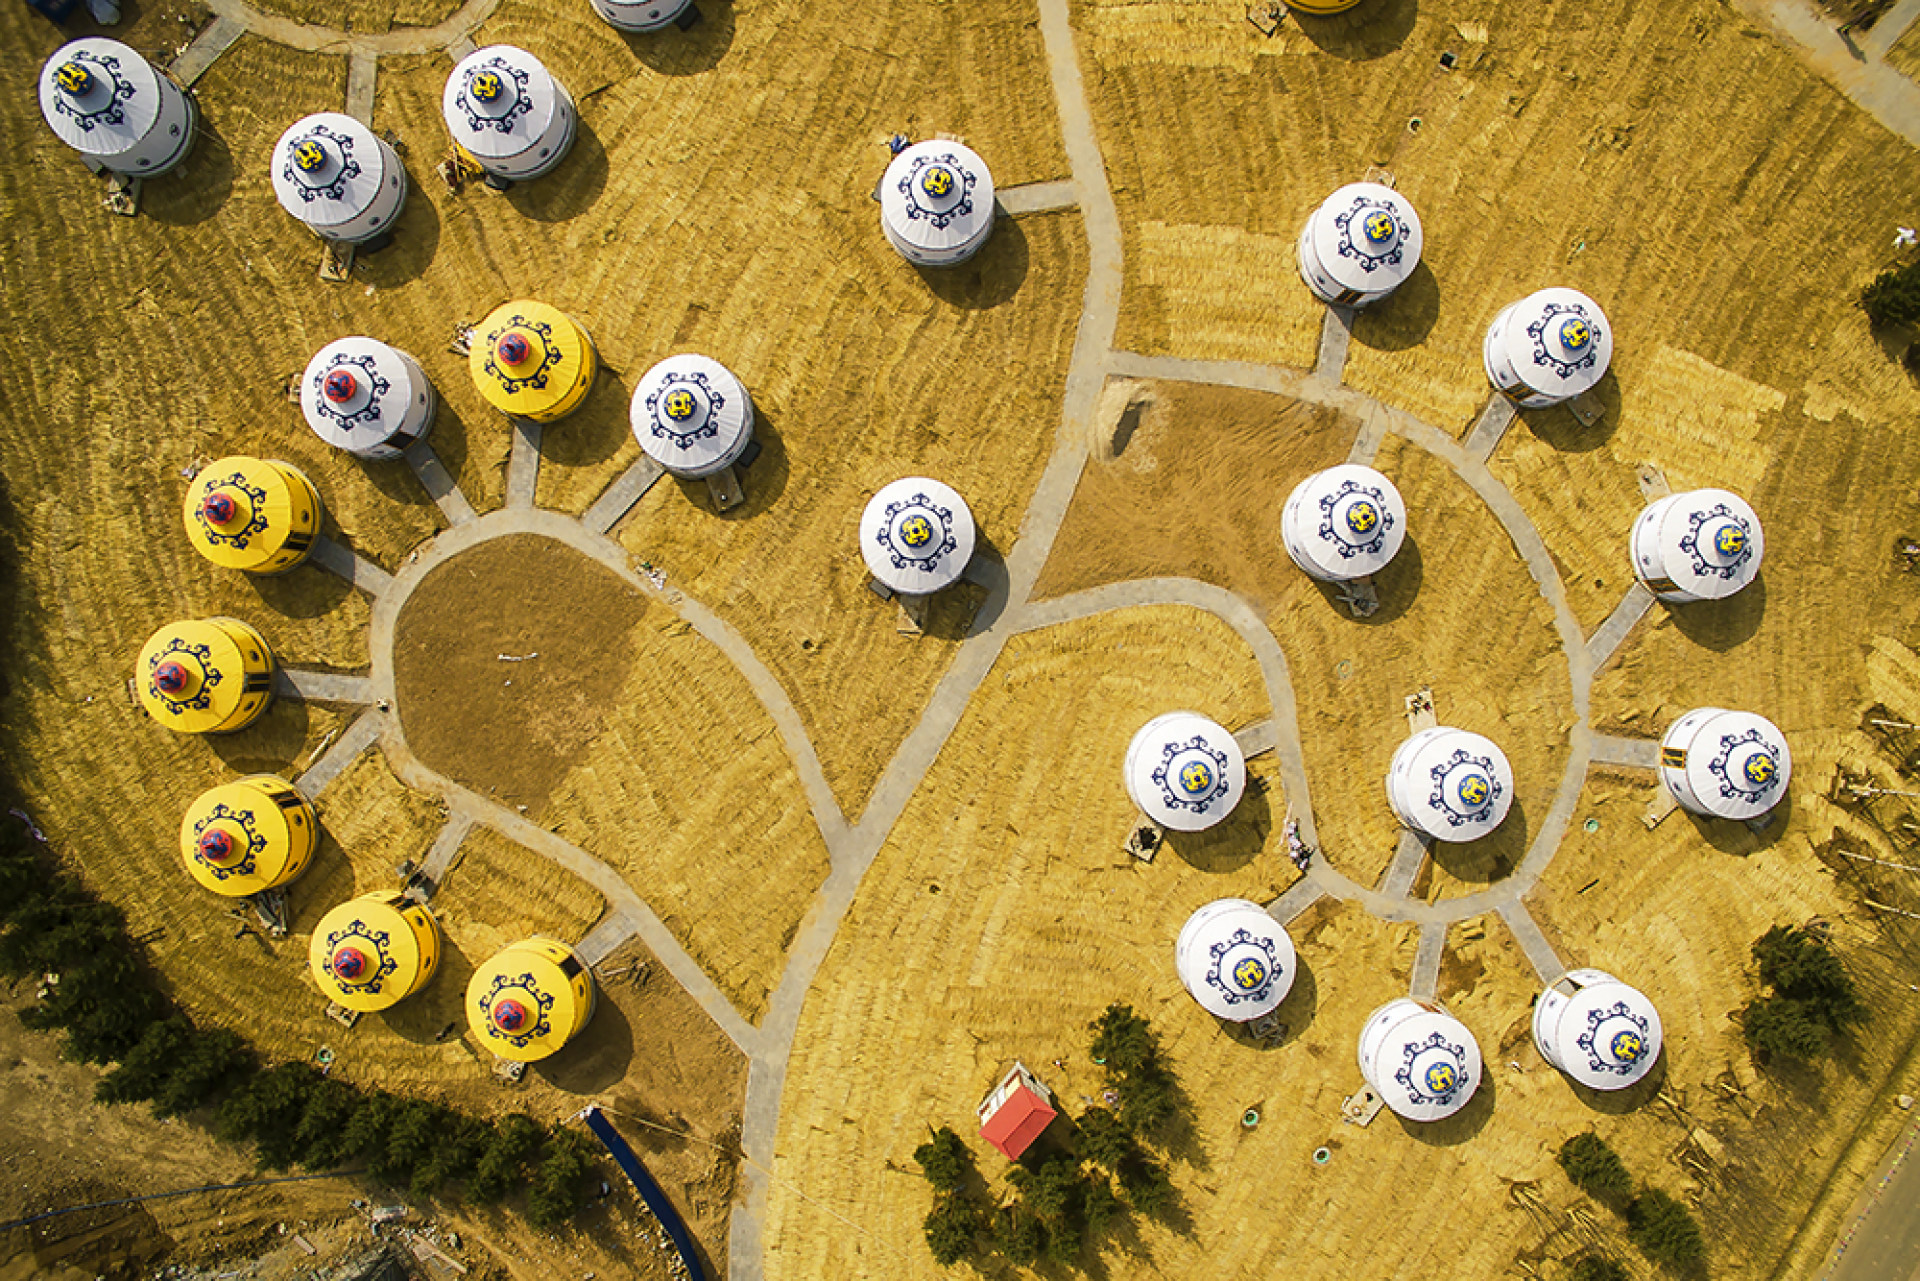
natural, yellow, circle, games, metal